Sam Baker (offensive tackle)

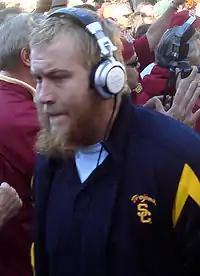
Baker with the USC Trojans in 2007

Samuel David Baker (born May 30, 1985) is an American former professional football player who was an offensive tackle in the National Football League (NFL). He played college football for the USC Trojans and was a three-time All-American. He was selected by the Atlanta Falcons in the first round of the 2008 NFL draft.